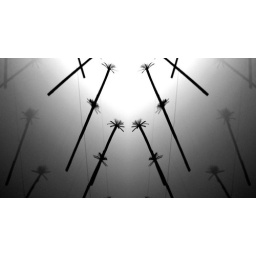
invented flowers in an art gallery, helsinki + invented mirror